Sin Piedad (2006)

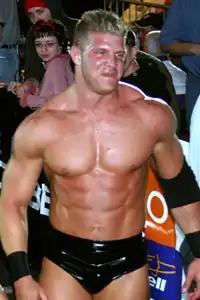
Marco Corleone, along with Kenzo Suzuki, lost the main event match.

"Sin Piedad" (2006) (Spanish for "No Mercy") was a professional wrestling pay-per-view (PPV) produced by Consejo Mundial de Lucha Libre (CMLL), which took place on December 15, 2006 in Arena México, Mexico City, Mexico. The 2006 "Sin Piedad" was the fifth event under that name that CMLL promoted as their last major show of the year, always held in December. The main event was tag team "Lucha de Apuestas", hair vs. hair match with the team of Kenzo Suzuki and Marco Corleone going up against Universo 2000 and Shocker. The show also featured a six-man "Lucha Libre rules" tag team match for the CMLL World Trios Championship where champions "Los Guerreros del Infierno" (Atlantis, Tarzan Boy and Último Guerrero defended against "Los Perros del Mal" (Damián 666, Halloween and Héctor Garza). The show featured three additional trios matches and a tag team match.